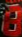
Number: 8